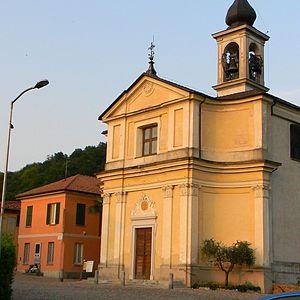
Brinzio est une commune italienne de la province de Varèse dans la région Lombardie en Italie.